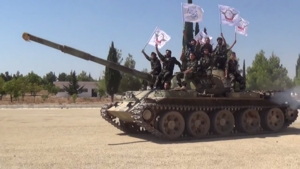
Le Liwa al-Tawhid était un groupe rebelle actif lors de la guerre civile syrienne. Affilié à l'Armée syrienne libre, puis au Front islamique, il est en 2012 et 2013 le plus puissant groupe rebelle dans le gouvernorat d'Alep. Il se désagrège en 2014 après la mort de son chef Abd al-Qader Salah.